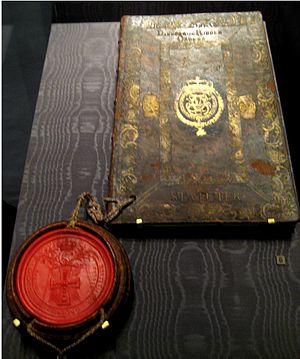
Dannebrogordenen / Højtidsdage
Dannebrogordenens statutter, Zar Peter den Stores kopi.
Dannebrogordenen er en dansk ridderorden indstiftet af Christian 5. i 1671 og senere forandret og udvidet.